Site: brandenburg
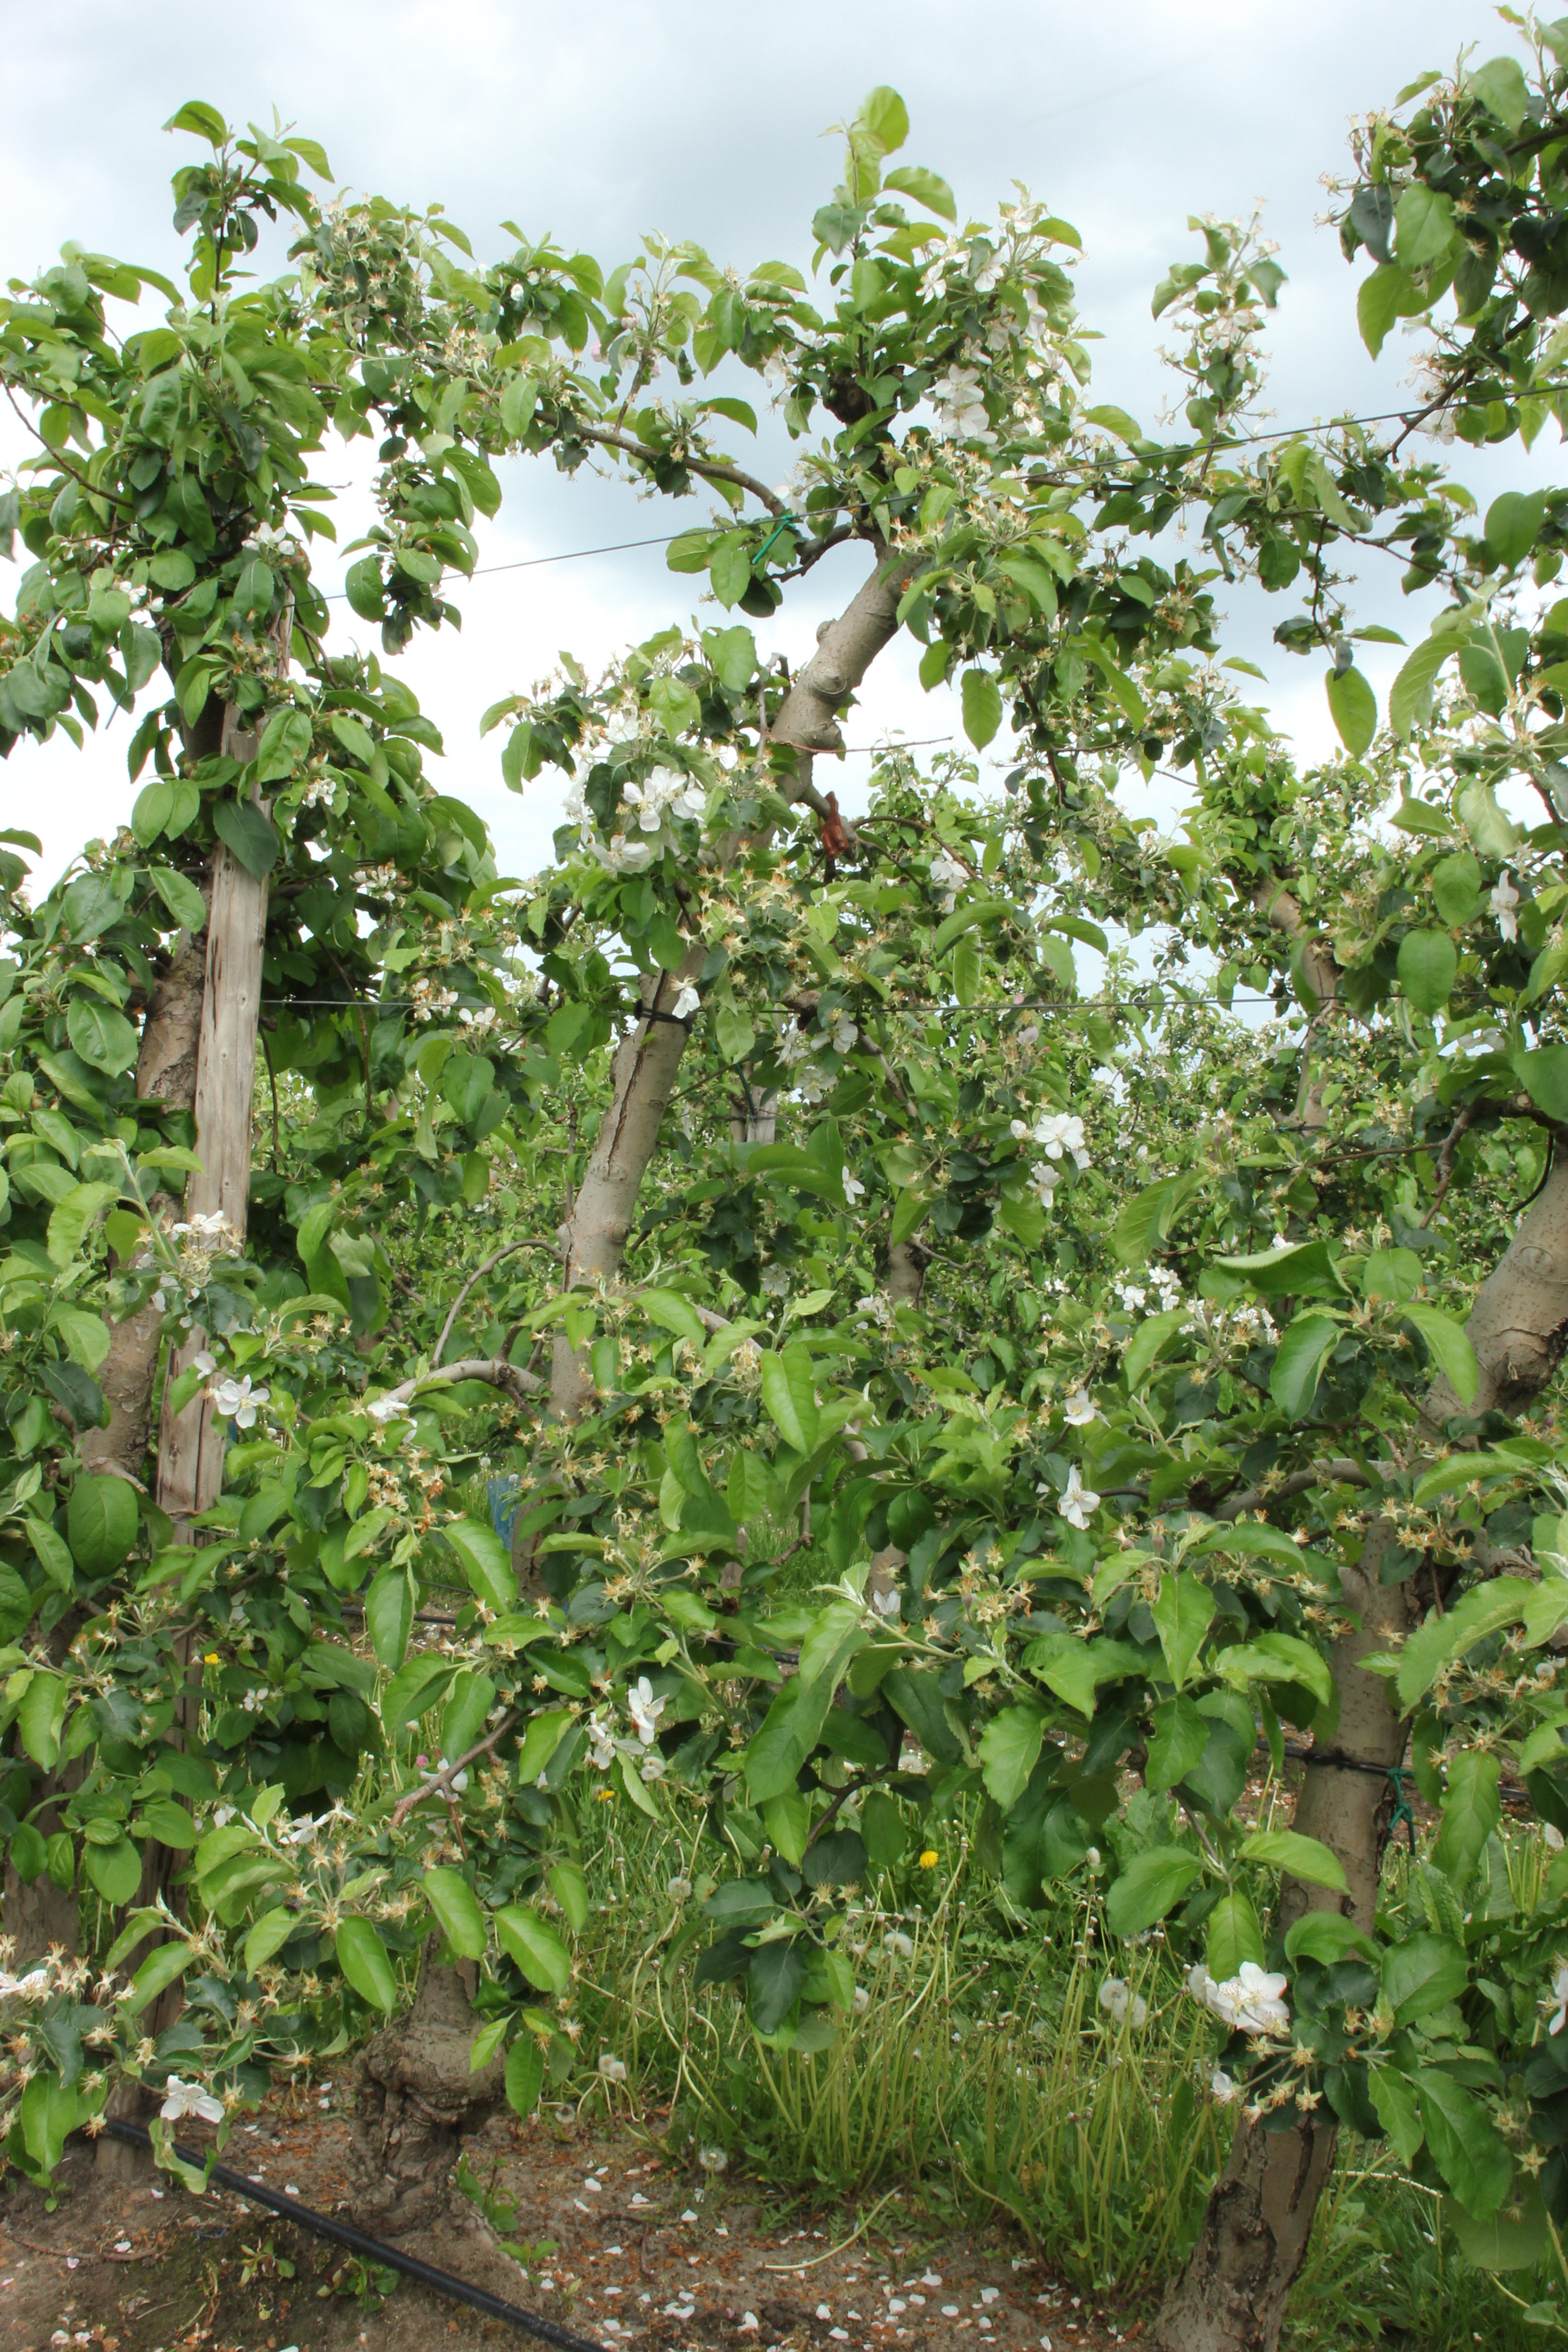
Growth stage (BBCH 67): Flowering